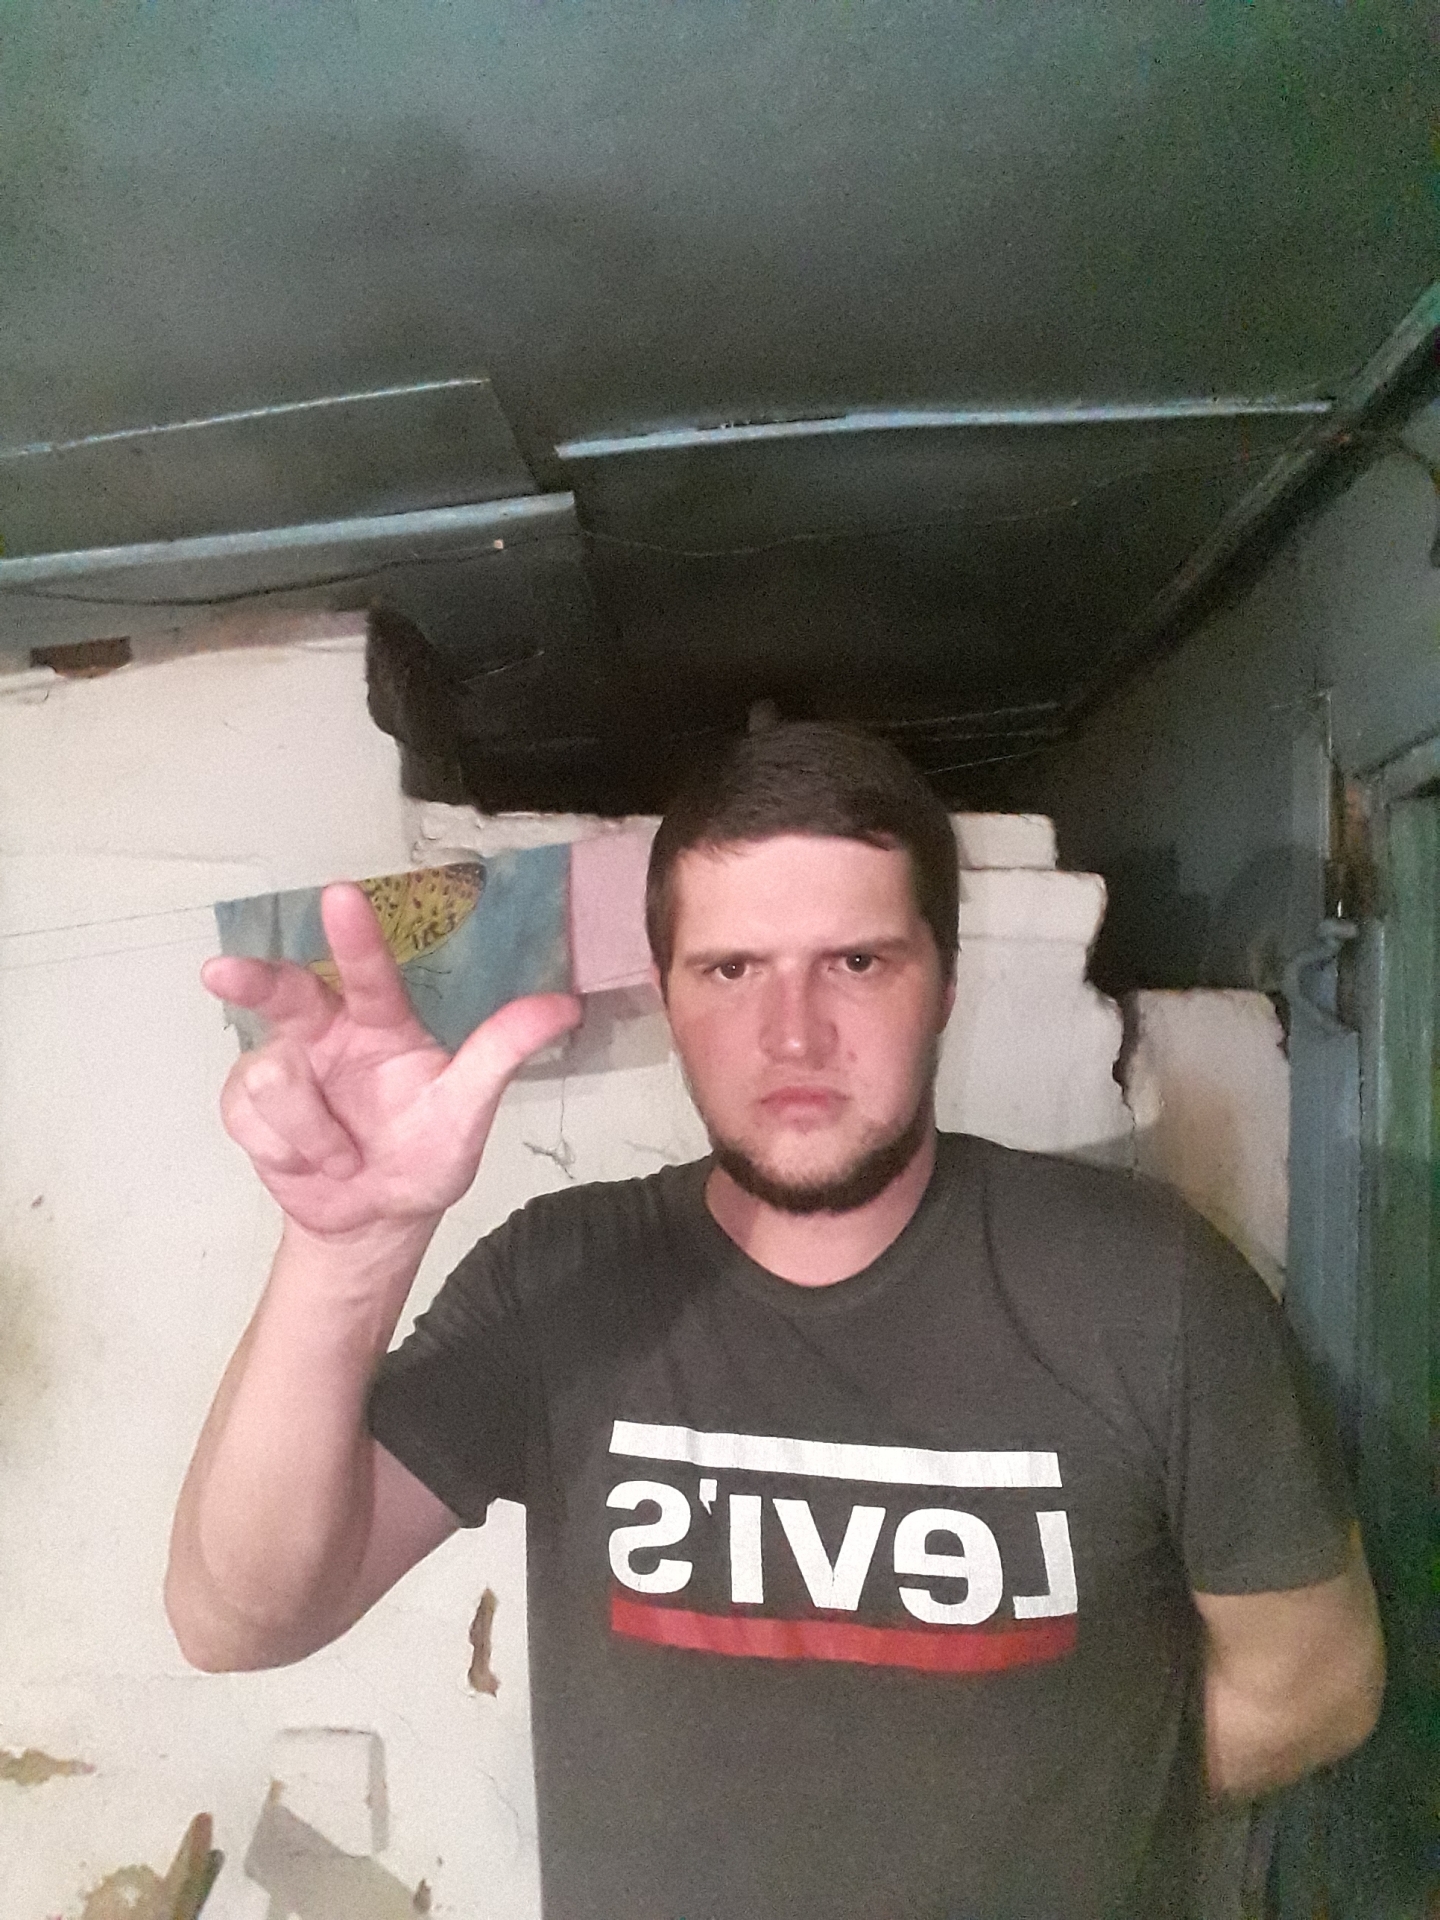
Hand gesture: three2